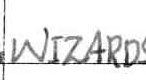
Label: Wizards